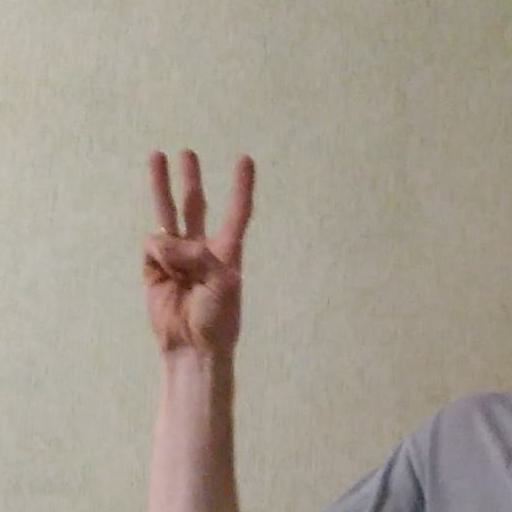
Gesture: three